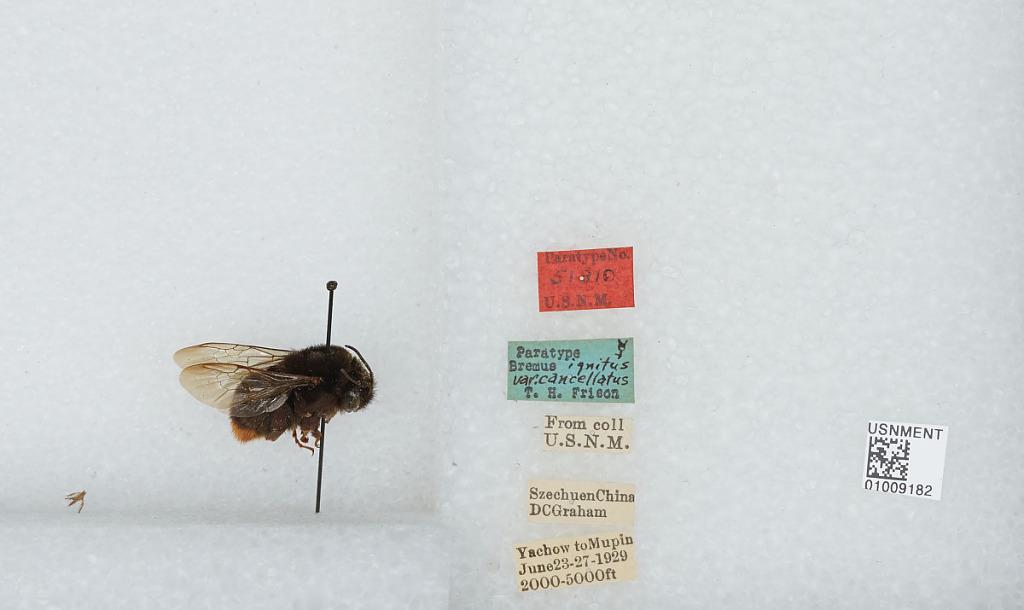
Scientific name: Bombus (Bombus) ignitus var. canellatus Frison
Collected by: D. Graham
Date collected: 1929-6-23
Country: China
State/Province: Sichuan
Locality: Yucheng to Muping
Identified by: Frison, T.